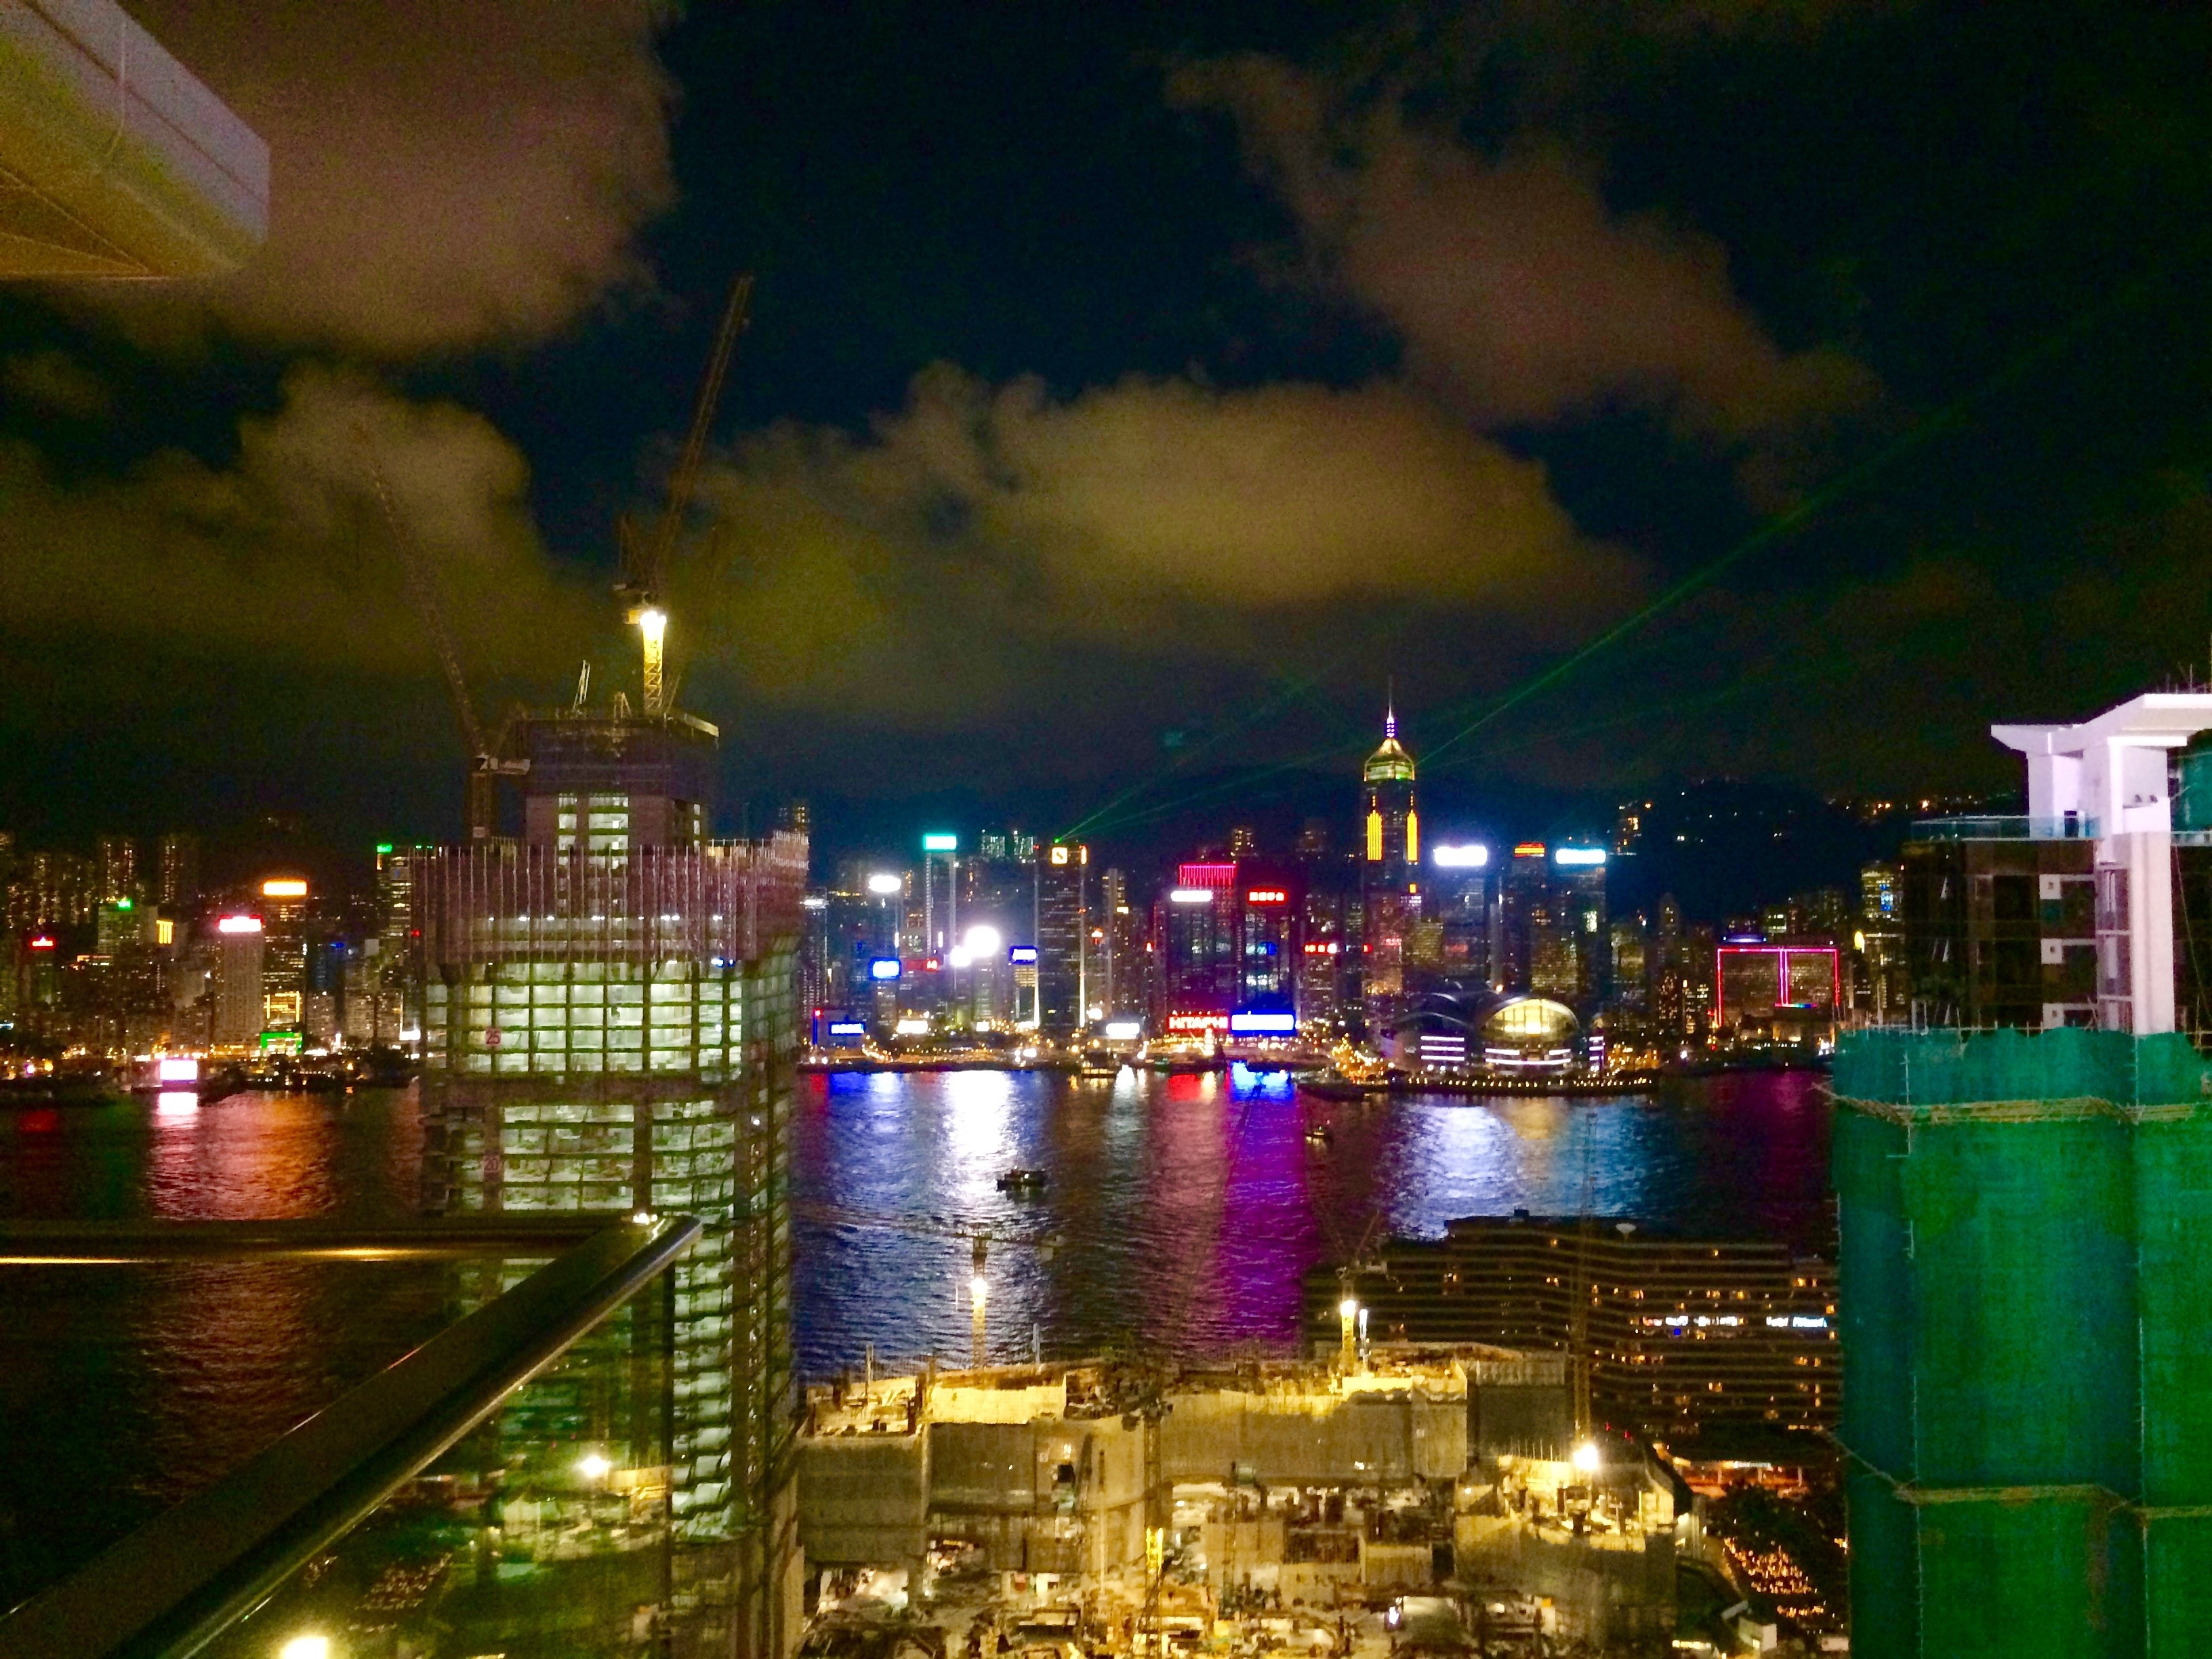
skyline, night, city, skyscraper, cityscape, downtown, dusk, evening, reflection, metropolis, urban area, human settlement